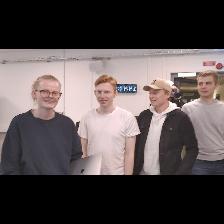
Label: Human